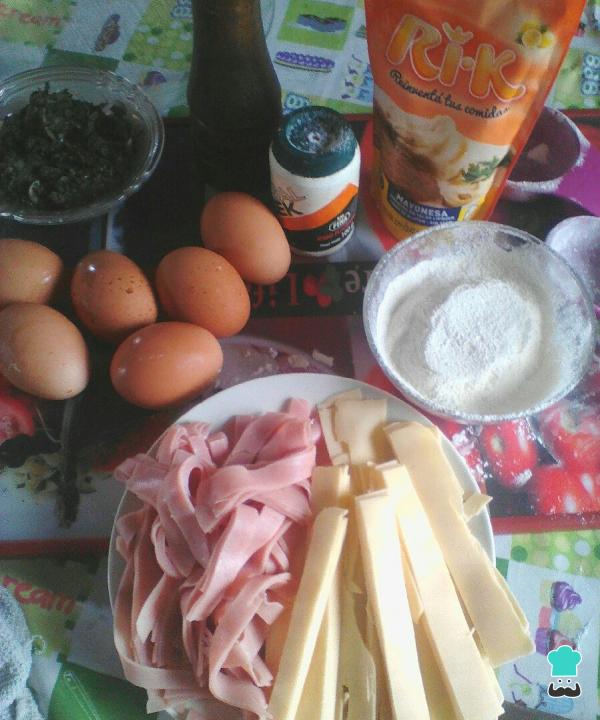
El primer paso para preparar este arrollado de pionono salado es lavar y hervir las espinacas.